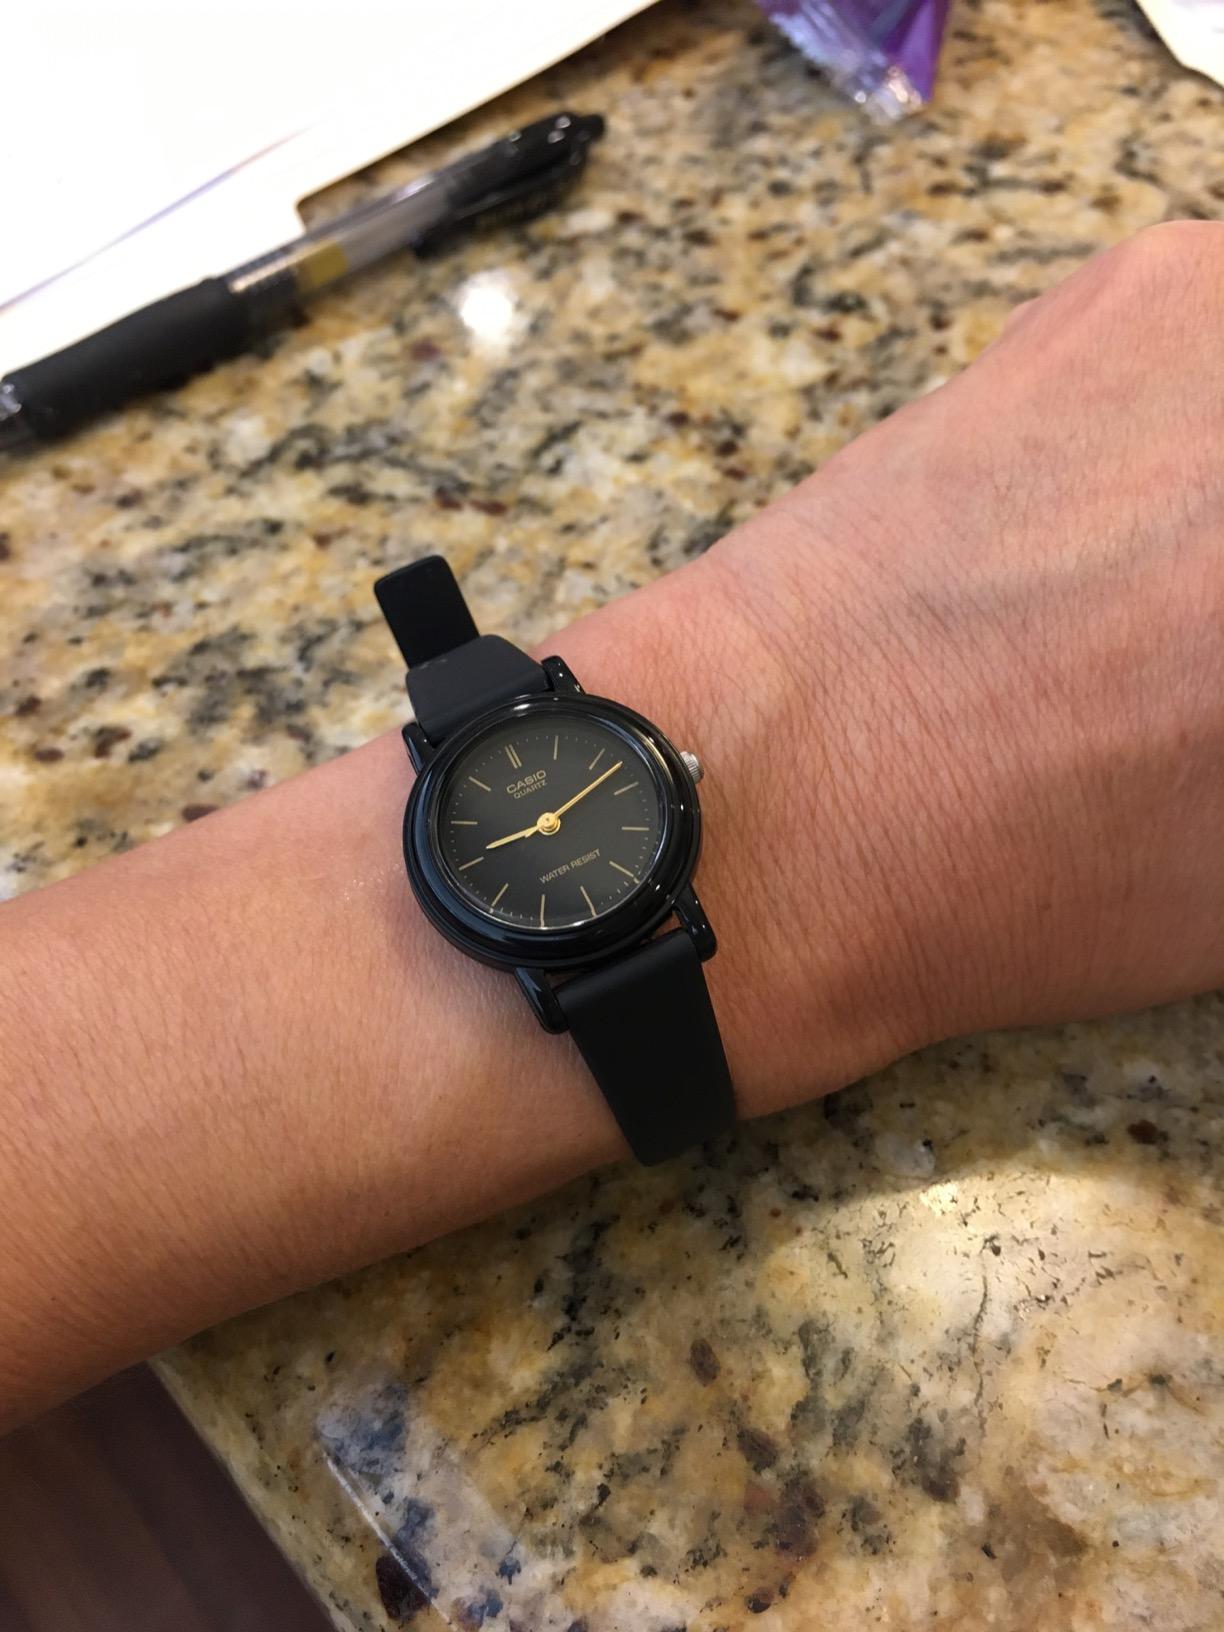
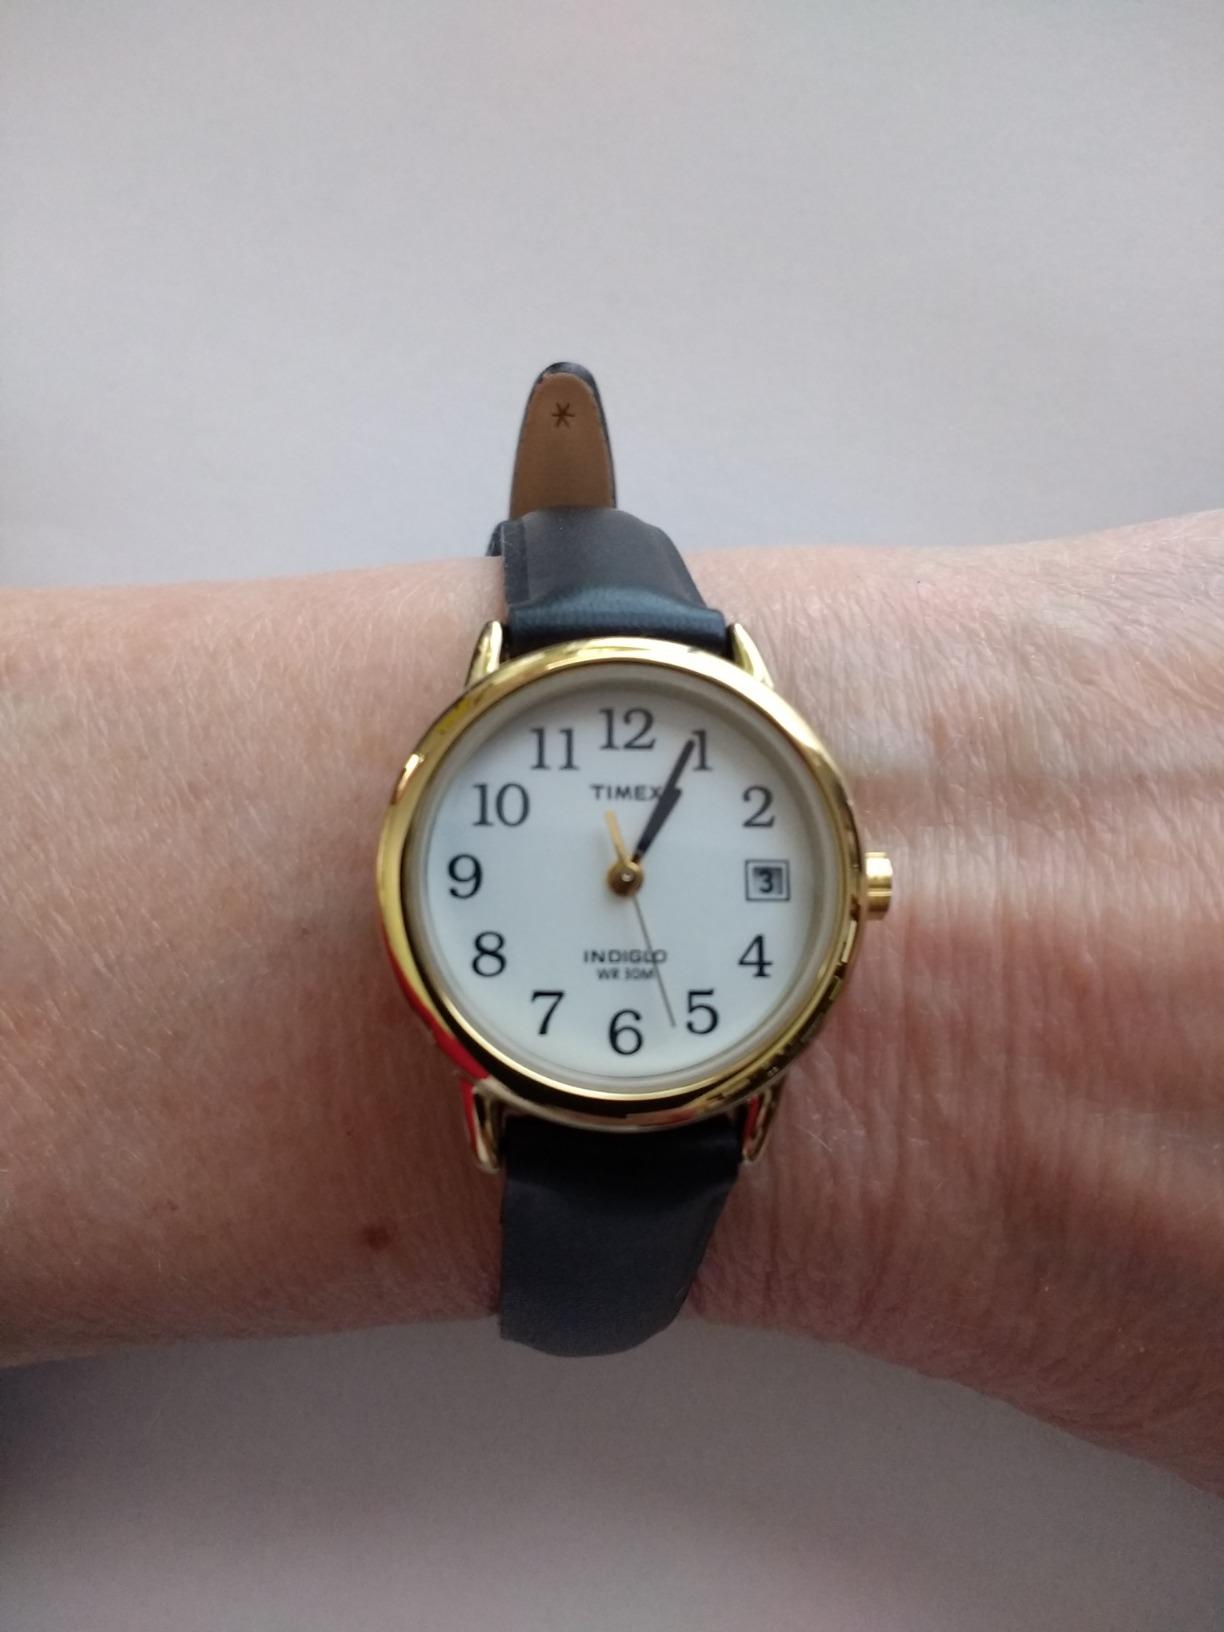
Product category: accessories_watch
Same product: no